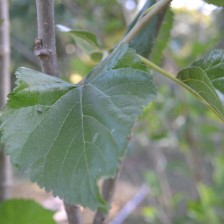
Variety: ChiangMaiBuriram60